Simon Community

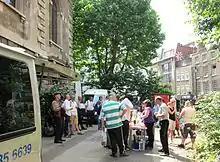
A regular street cafe is run at St Giles in the Fields.

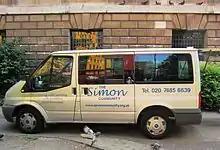
Community transport.

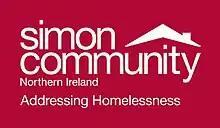

The Simon Community is a charity which helps homeless people, taking its name from Simon of Cyrene. It was founded in 1963 by Anton Wallich-Clifford, who had encountered many homeless people while working for the Probation Service at Bow Street Magistrates' Court in London. Wallich-Clifford was influenced by the work of Dorothy Day and her Catholic Worker Movement in the US, and his original vision was to establish a farm and community in Sussex. However, local protests prevented this and the organisation developed as a chain of houses and night shelters run by local volunteers. The Simon Community was co-founded by political activist Eddie Linden.